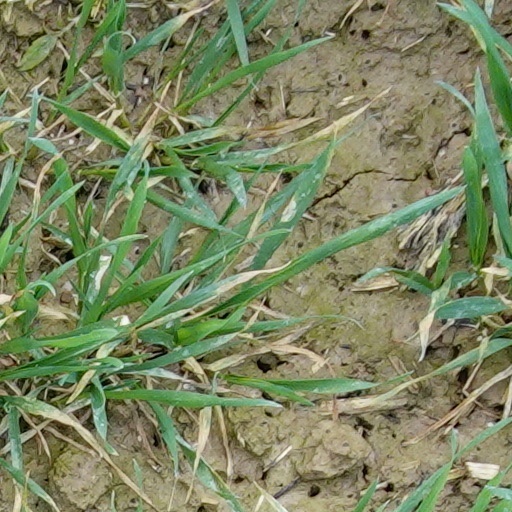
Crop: wheat